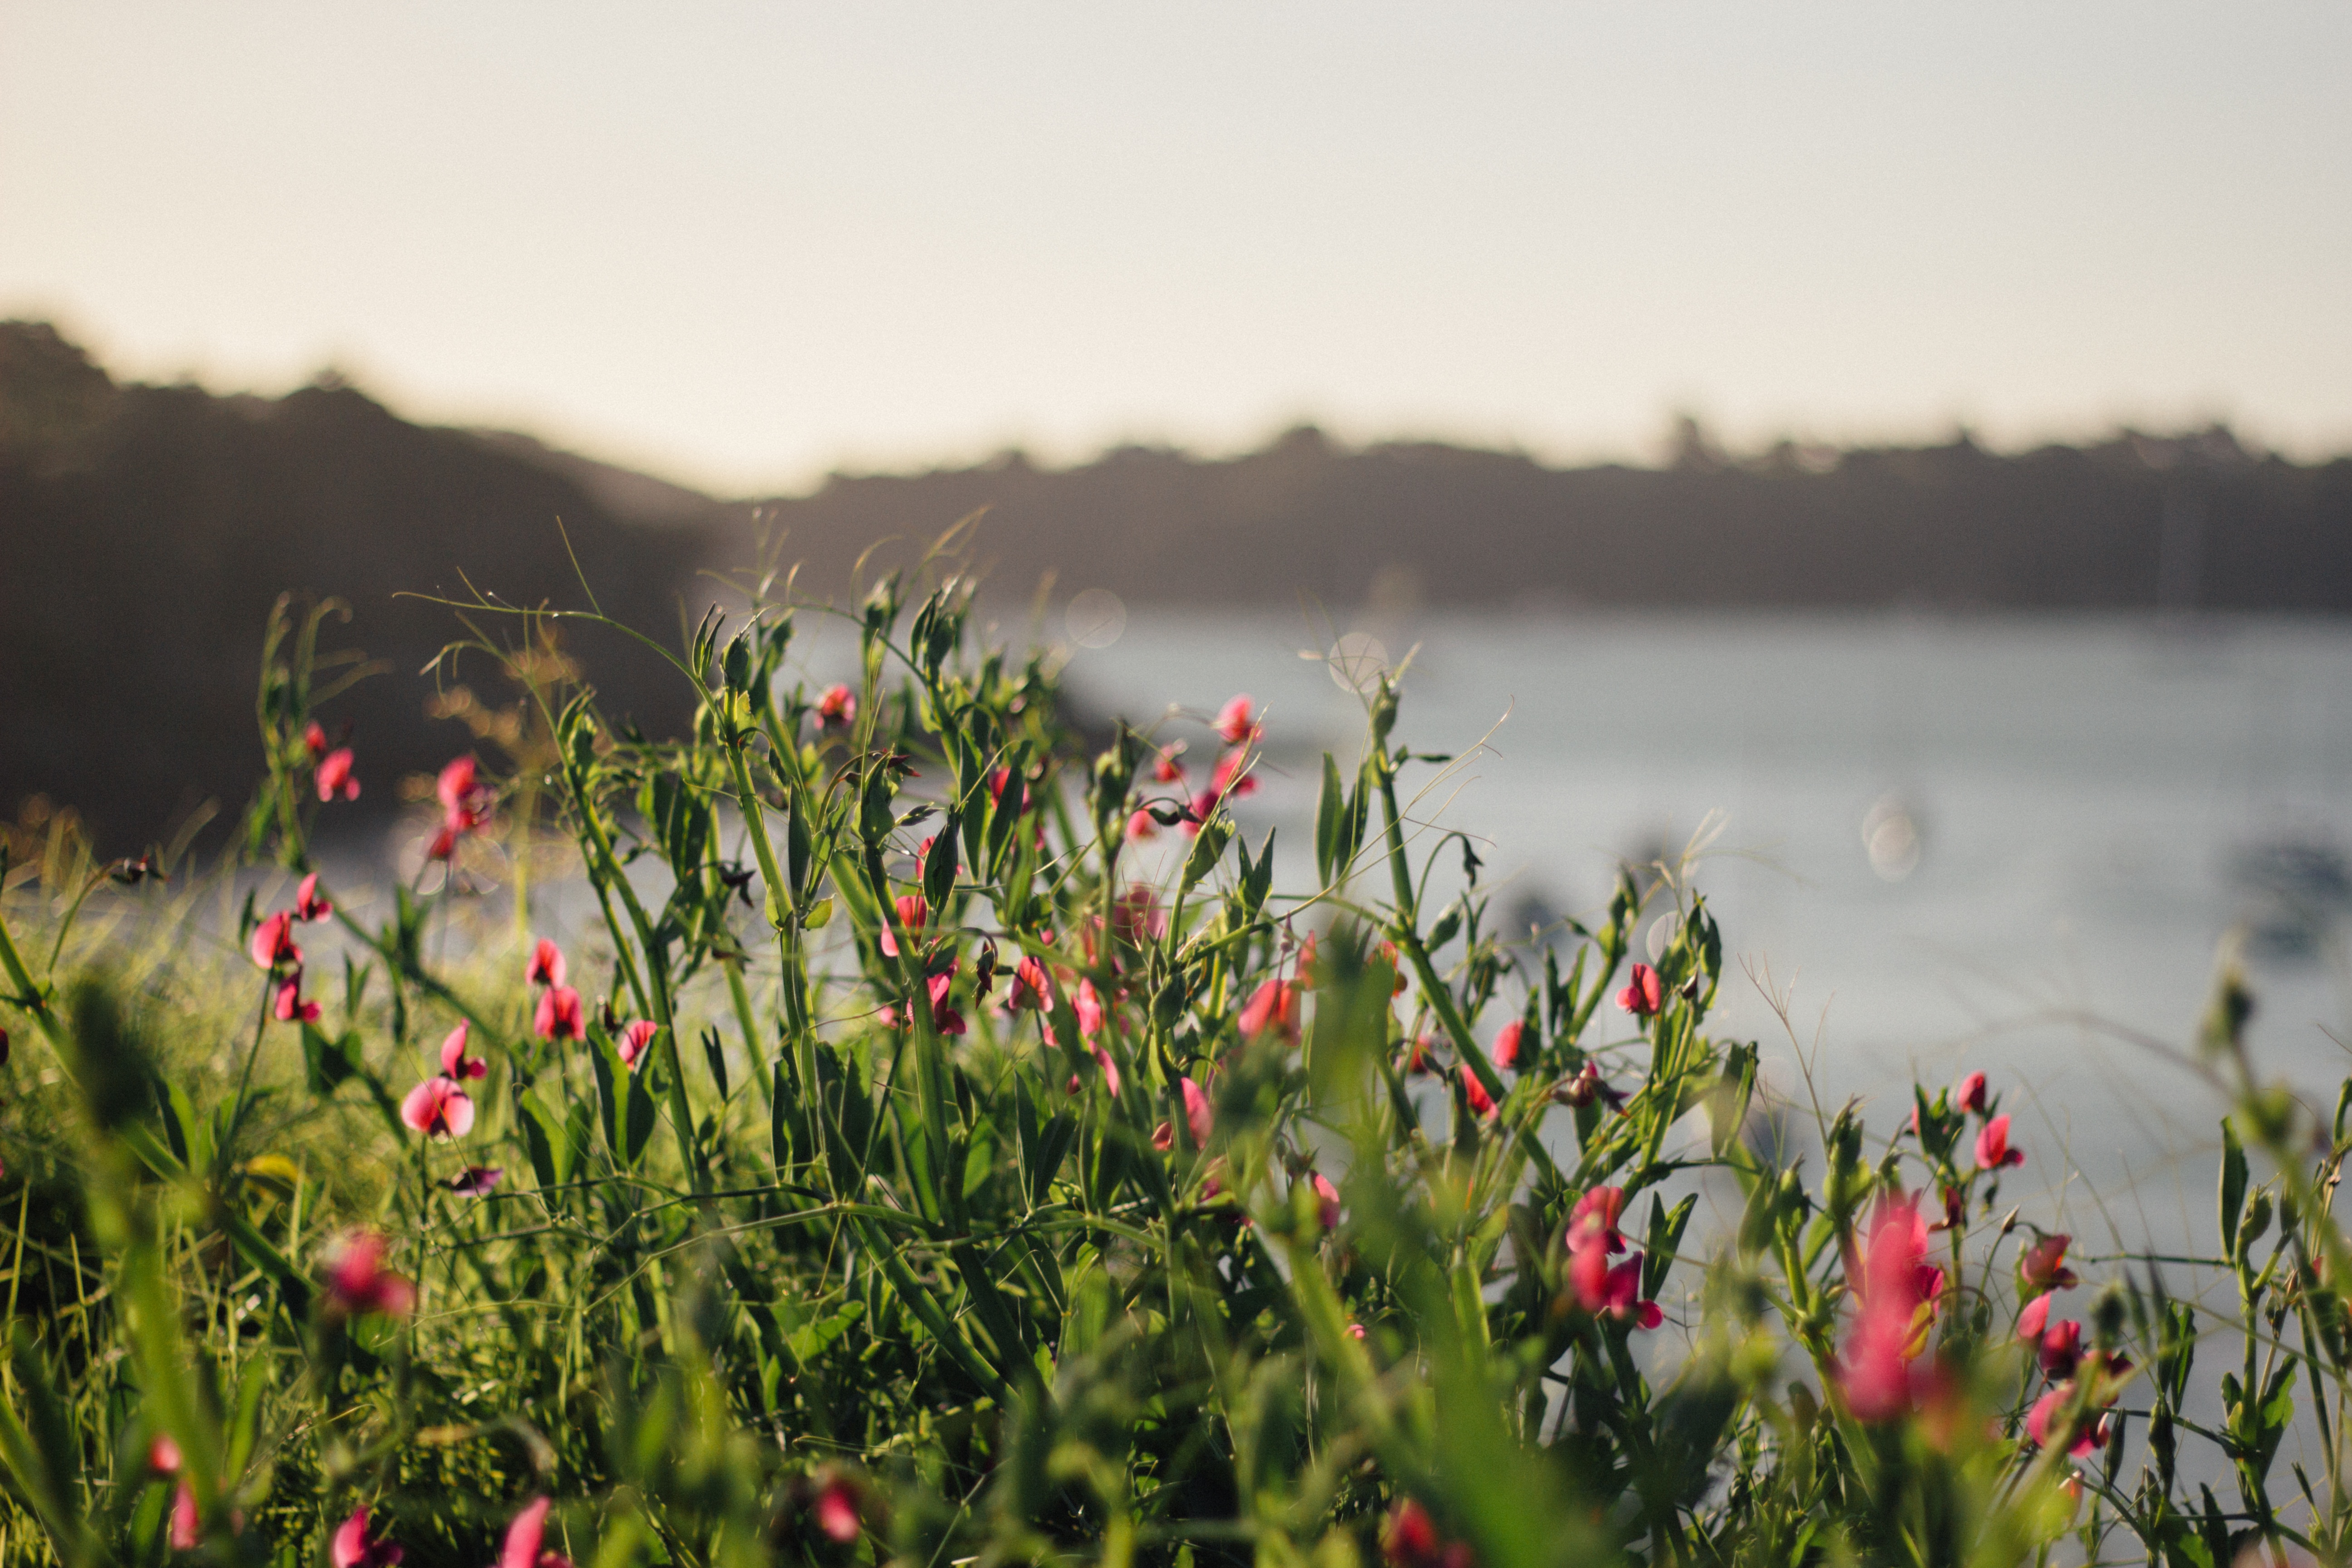
nature, grass, blossom, plant, sunset, field, meadow, sunlight, morning, leaf, flower, autumn, flora, season, wildflower, habitat, rural area, natural environment, atmospheric phenomenon